Kim Malthe-Bruun

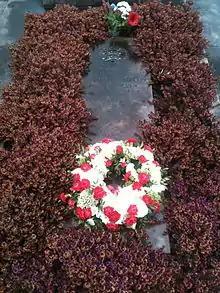
Tomb of Kim Malthe-Bruun in Ryvangen Memorial Park

After the war his mother published a book about him titled "Heroic Heart: The Diary and Letters of Kim Malthe-Bruun". It contains his diary entries and many of his letters home to both her and his girlfriend Hanne.